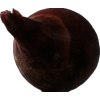
Label: red_onion